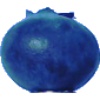
Label: Huckleberry 1